Hatlestrand Church

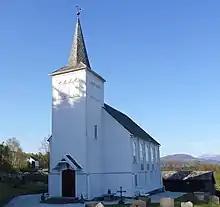
View of the church

The new parish of Hatlestrand was established in 1885 when it was separated from the Ølve Church parish. The new parish included the northern portion of Kvinnherad municipality located on the west side of the fjord. A new church was built in the village that same year. This would be the first church in this village. It was designed by Conrad Fredrik von der Lippe and Kjartan Imsland. The new building was consecrated in 1885.